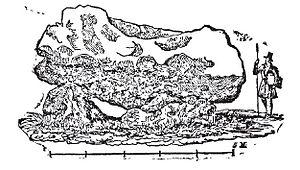
Gravure du dolmen de la Pierre Courcoulée aux Ventes dans l'Eure réalisé par Charles-Léopold de Stabenrath et publié par Auguste Le Prévost en 1832
La Pierre Courcoulée est un dolmen situé aux Ventes, en France.